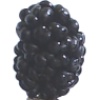
Label: Mulberry 1